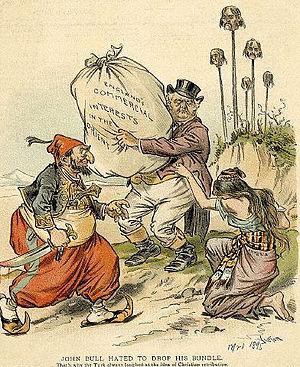
Le génocide arménien dans la culture représente l'ensemble des œuvres artistiques représentant le génocide arménien depuis 1915, notamment en littérature, en musique et au cinéma. Architecturalement, il existe des dizaines de mémoriaux du génocide arménien à travers le monde.